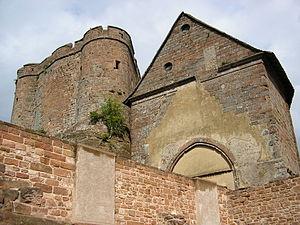
Le château de Lichtenberg se situe dans la commune française de Lichtenberg et le département du Bas-Rhin. Il fait l’objet d’un classement au titre des monuments historiques depuis mai 1878.